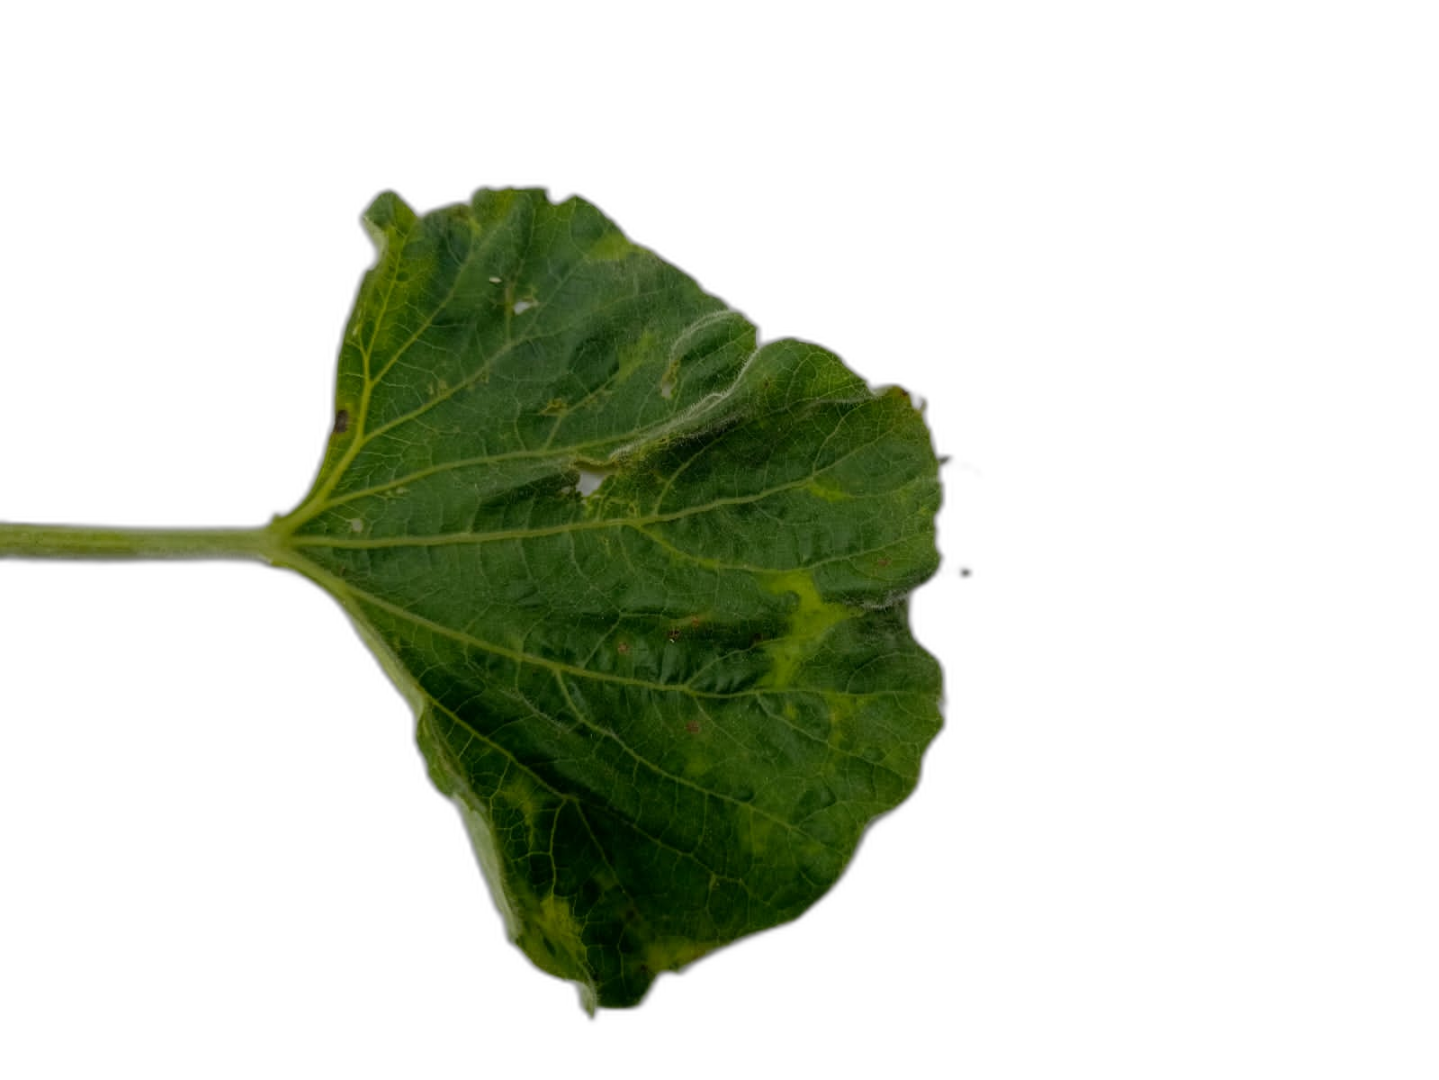
Crop: Bottle Gourd
Label: Mosaic_Virus